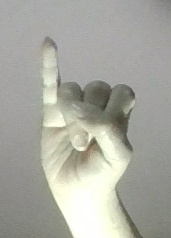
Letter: meem